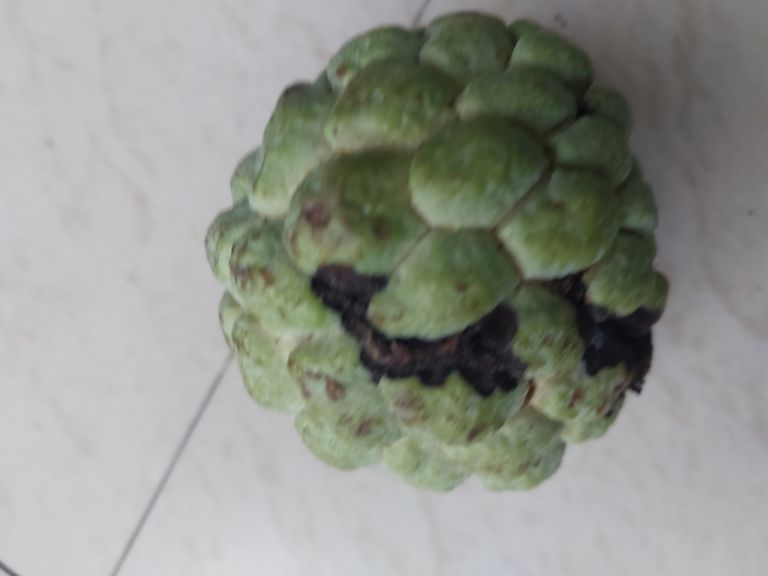
Disease label: Diplodia Rot